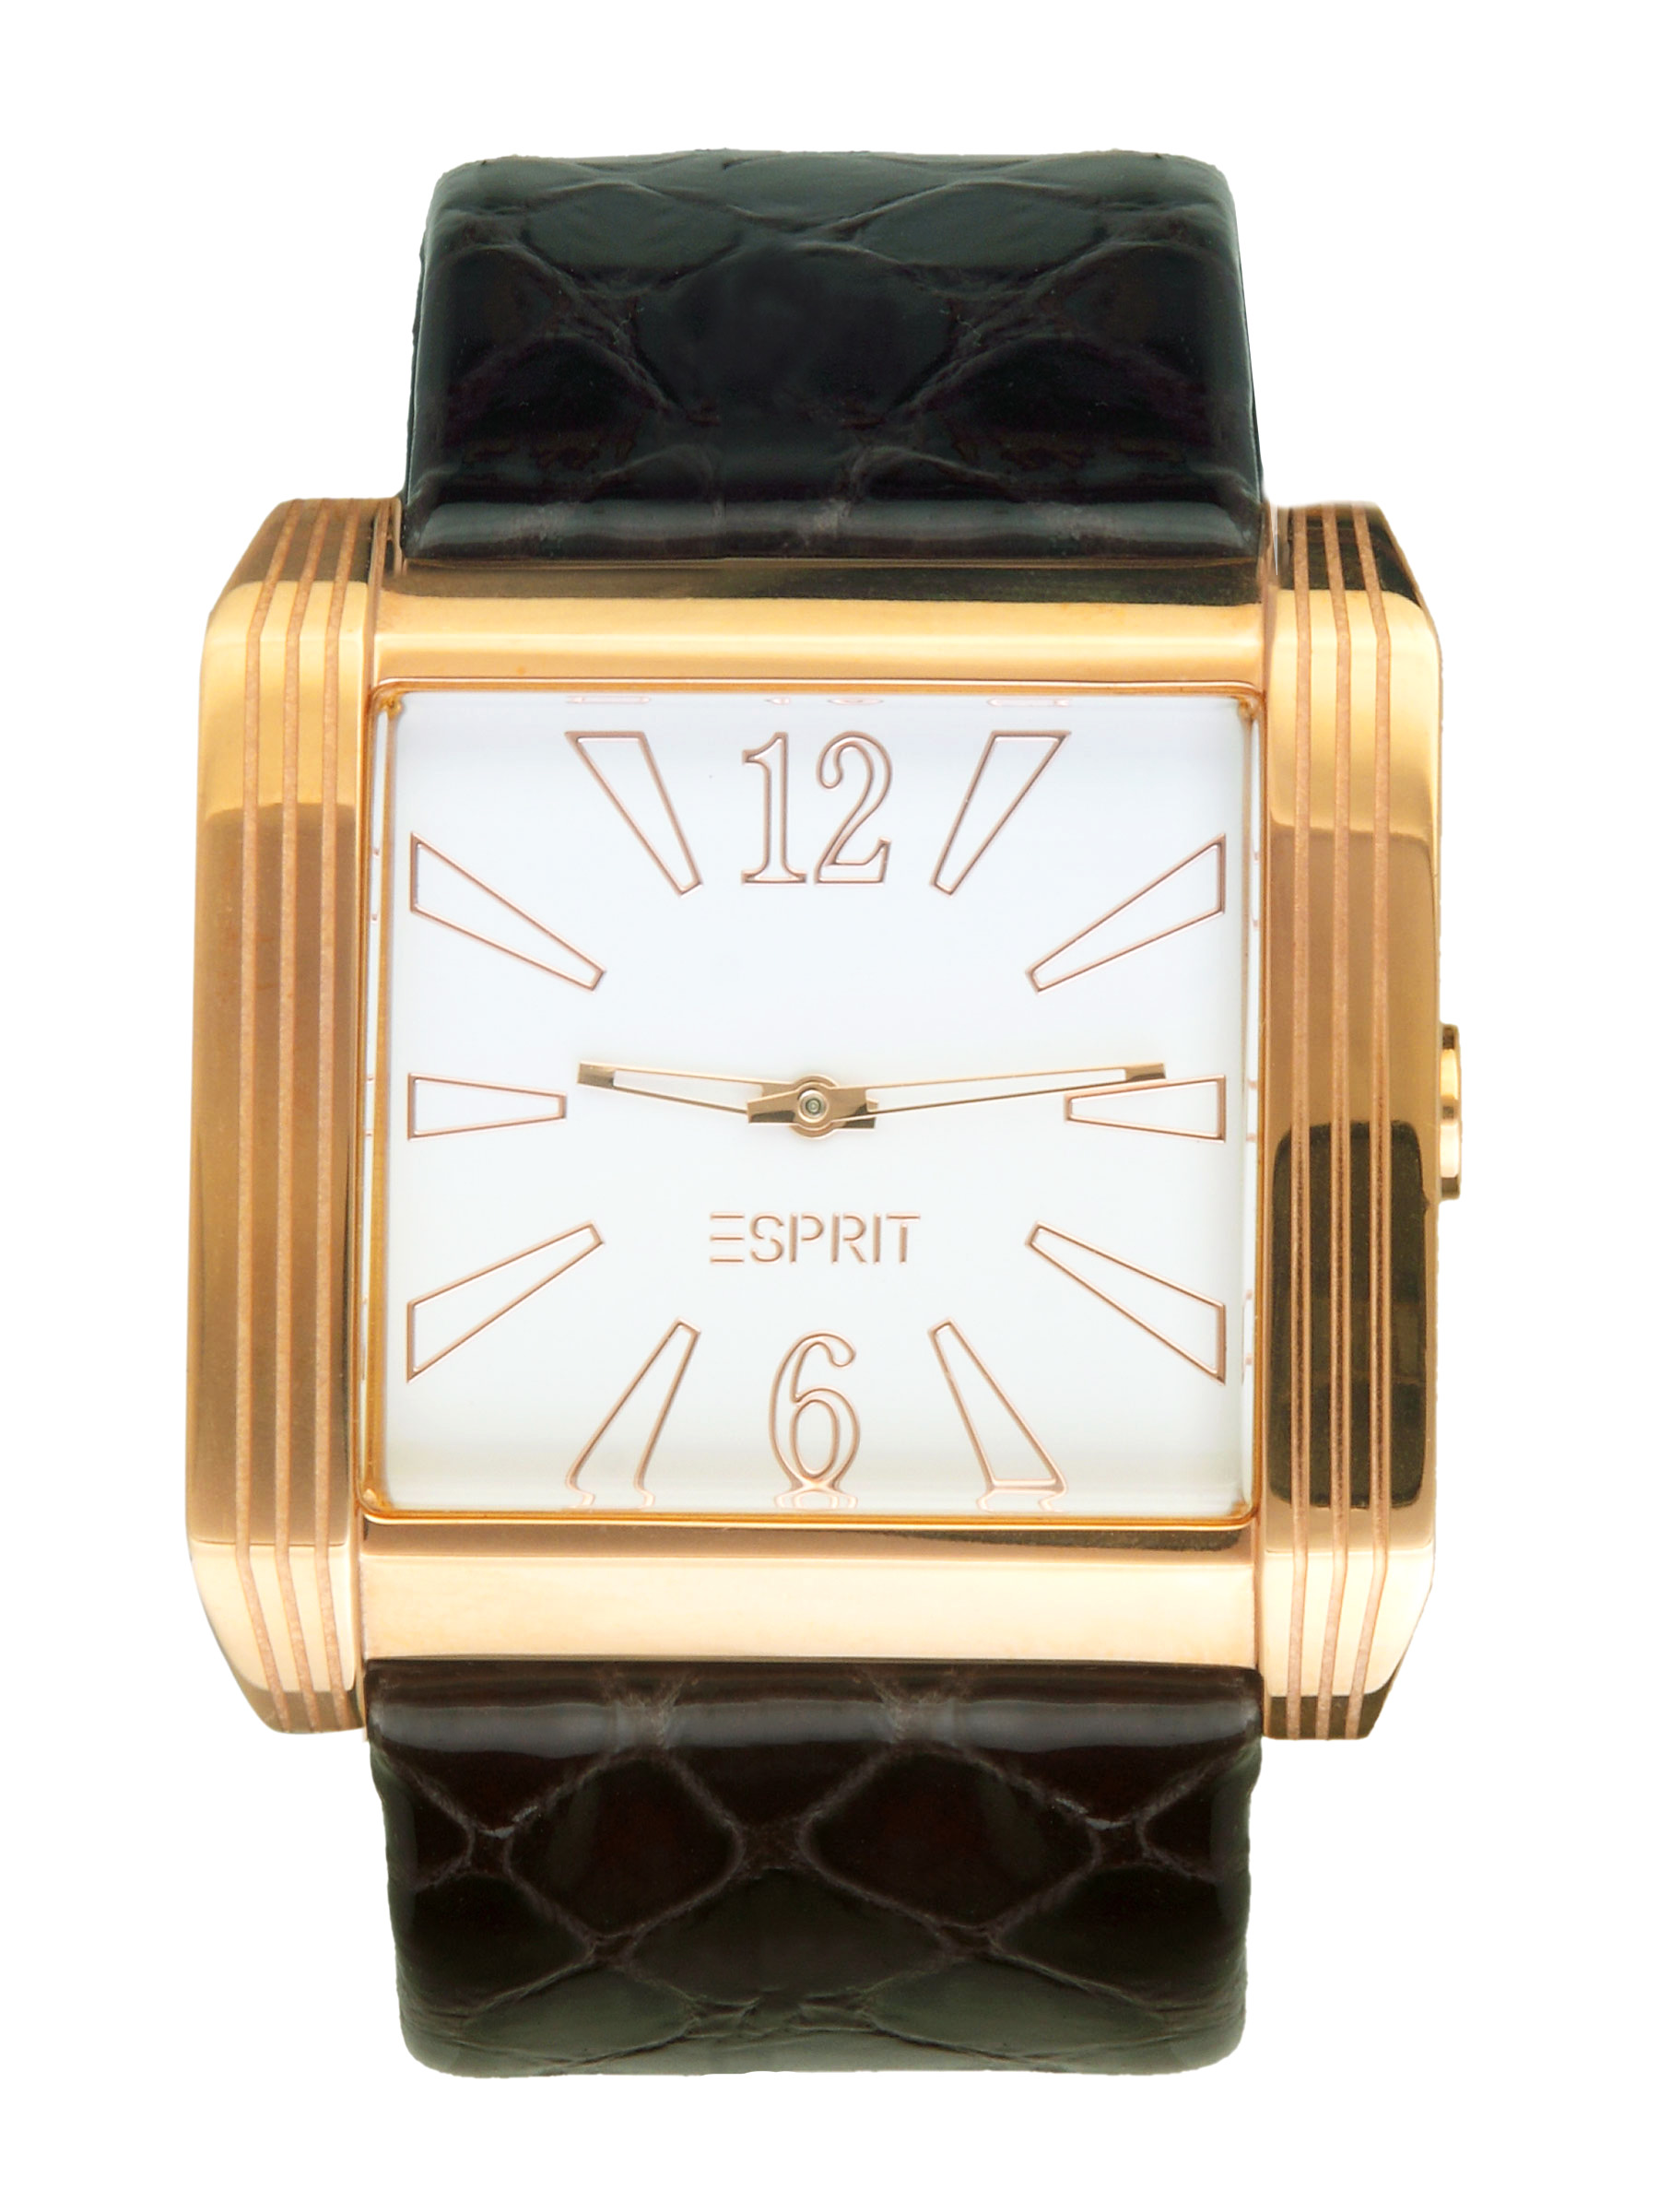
Esprit Men Nova Genesis Brown Gold Watches
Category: Accessories / Watches / Watches
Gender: Men
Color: Gold
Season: Winter 2016
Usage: Formal